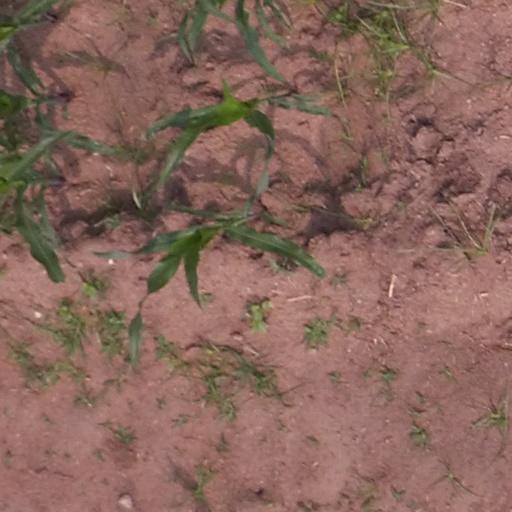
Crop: maize; corn